Theodore I Laskaris

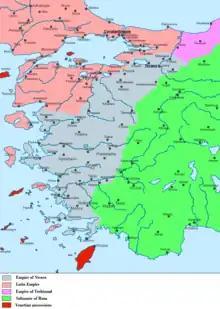
Theodore's realm 1205.

By the time of Theodore's arrival, Asia Minor had been a centre of uprisings against the imperial government for decades. A rebellious magnate, Theodore Mangaphas, held Philadelphia; another aristocrat, Sabas Asidenos, ruled Sampson; and Nikephoros Kontostephanos controlled the lands on the upper course of the Maeander River. Theodore appeared as his father-in-law's representative and secured the Bithynian towns' loyalty in AlexiosIII's name until the end of 1204. The local Greeks acknowledged him as the "strategos" (or military leader) of Bithynia. He established his seat in Bursa, but he made frequent journeys to attend assemblies and dinners, encouraging the local Greeks' resistance against the "Latins", as the crusaders were universally called. He also took control of state revenues, and he could offer money to the Seljuq Sultan of Rum, Rukn al-Din Suleiman II, in return for his assistance against the Latins. SuleimanII died and his underage son, Izz al-Din Kilij Arslan III, succeeded him in June 1204.